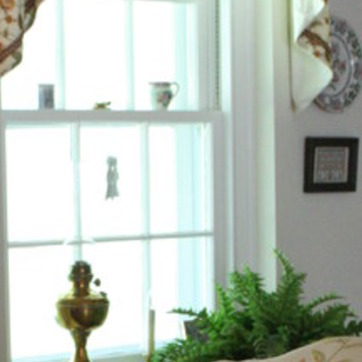
Material: glass